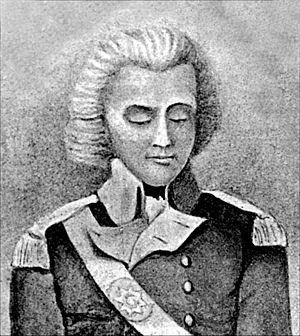
Charles Stanhope, 3ᵉ comte de Harrington GCH PC PC, titré Vicomte de Petersham jusqu'en 1779, était un officier de l'armée britannique et un homme politique qui a siégé à la Chambre des communes entre 1774 et 1779, avant d'accéder à la pairie en tant que comte de Harrington.